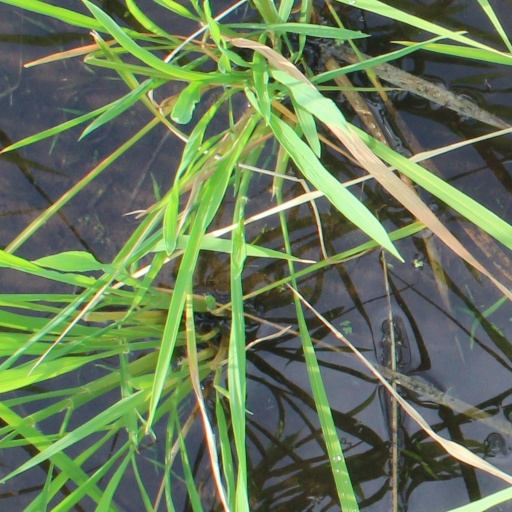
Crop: rice